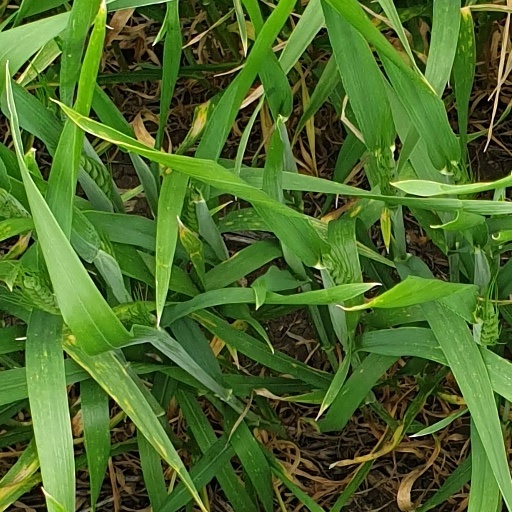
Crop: wheat